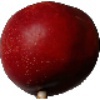
Label: nectarine